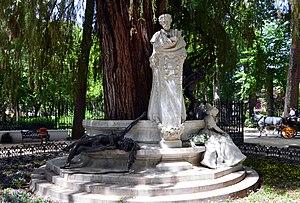
Monument à Gustavo Adolfo Bécquer, réalisé en 1912 par Lorenzo Coullaut Valera, avec la collaboration de l'architecte Juan Talavera Heredia et du sculpteur catalan Federico Bechini. Il se trouve à Séville (Espagne), dans le parc de María Luisa. Español: La glorieta de Gustavo Adolfo Bécquer, ubicada en el parque de María Luisa, (Sevilla, España). Fue realizada en 1912 por Lorenzo Coullaut Valera, en colaboración con el arquitecto Juan Talavera Heredia y el escultor Federico Bechini.